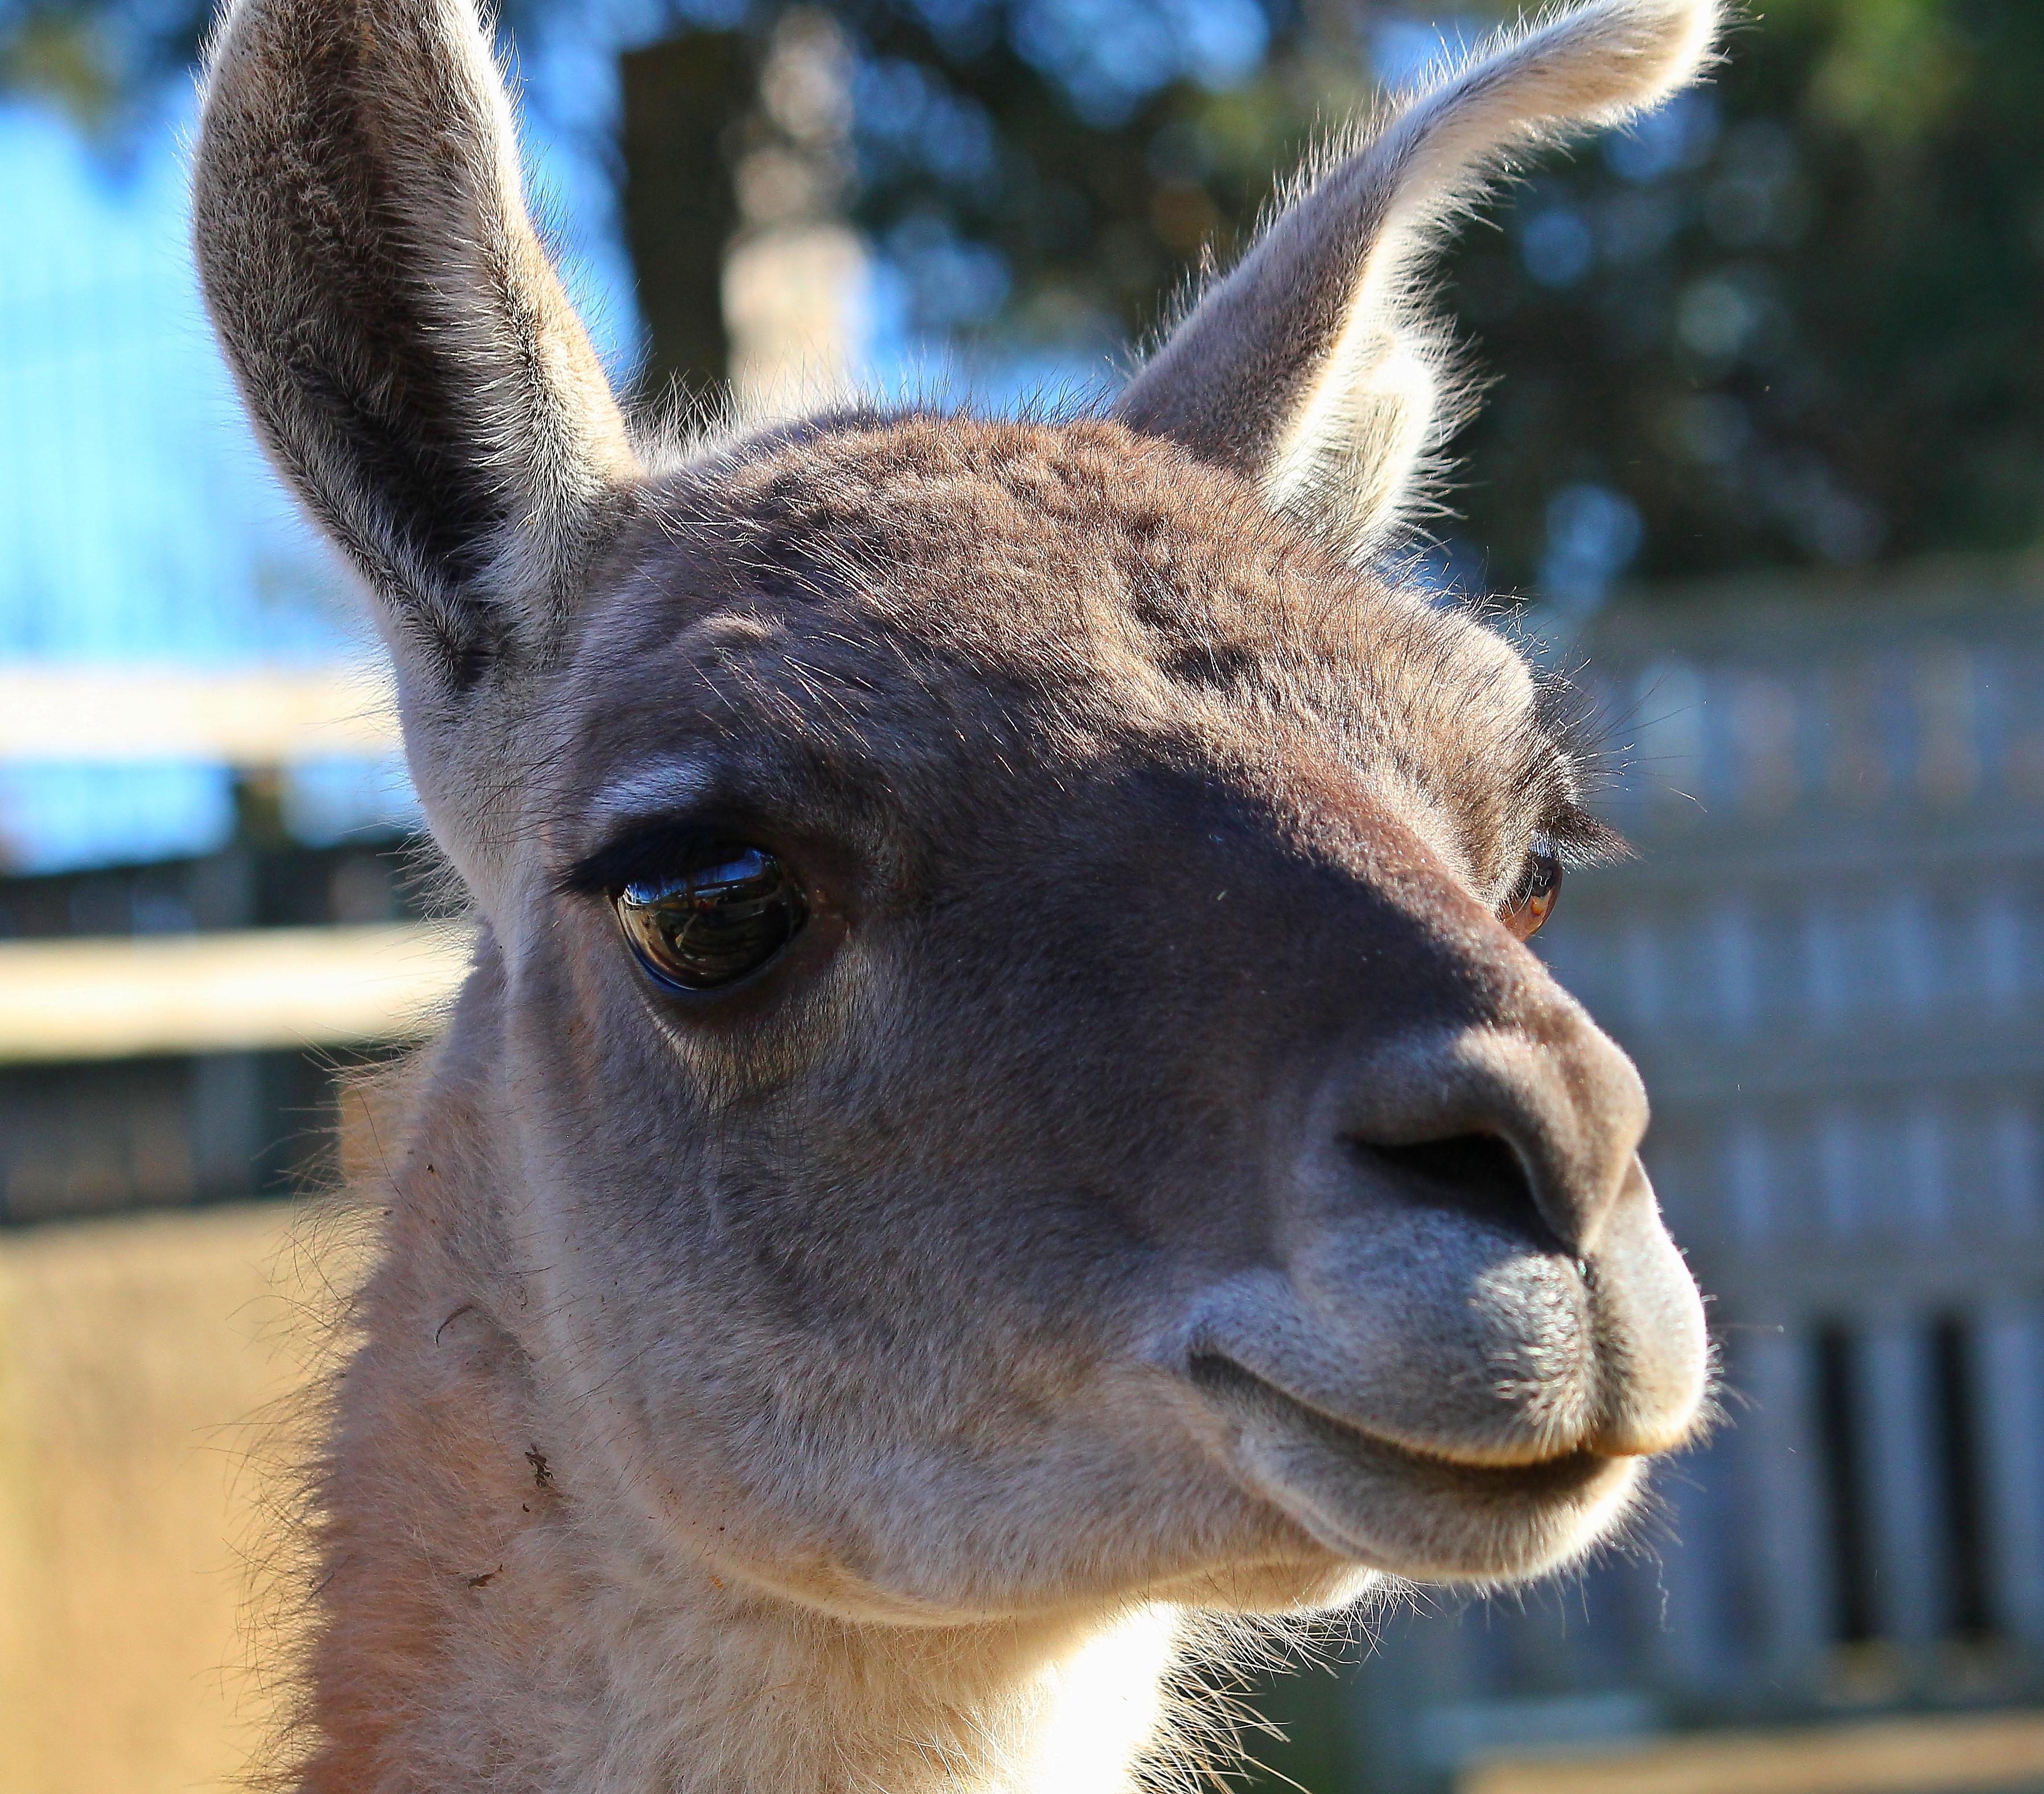
nature, wildlife, zoo, macro, mammal, fauna, close up, llama, alpaca, animals, vertebrate, naturaleza, ggl1, gaby1, animales, canon550d, camel like mammal, arabian camel